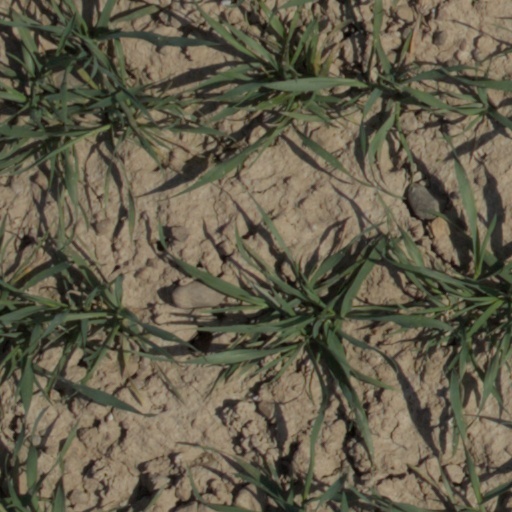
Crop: wheat